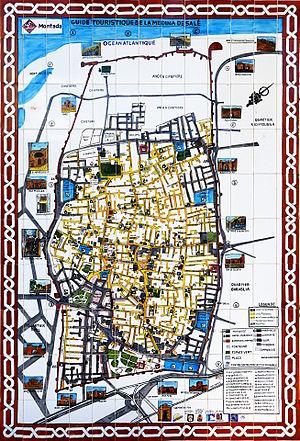
Salé est une ville et commune du Maroc, chef-lieu de la préfecture de Salé, au sein de la région de Rabat-Salé-Kénitra. Elle est située au bord de l'océan Atlantique, sur la rive droite de l'embouchure du Bouregreg, en face de la capitale nationale Rabat. Ceci explique que les deux villes soient parfois qualifiées de « villes jumelles », mais chacune dispose de ses traditions et de son histoire propres. En 2014, la commune comptait 982 163 habitants. Salé est reliée à Rabat par plusieurs ponts dont le pont Hassan II est le plus utilisé.